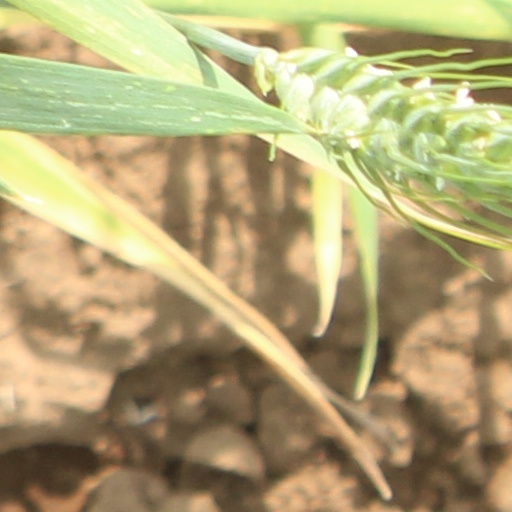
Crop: wheat